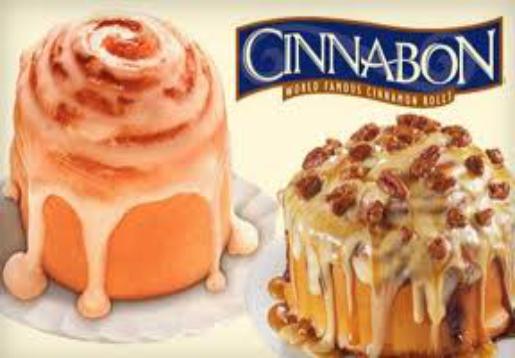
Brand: Cinnabon
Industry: Food